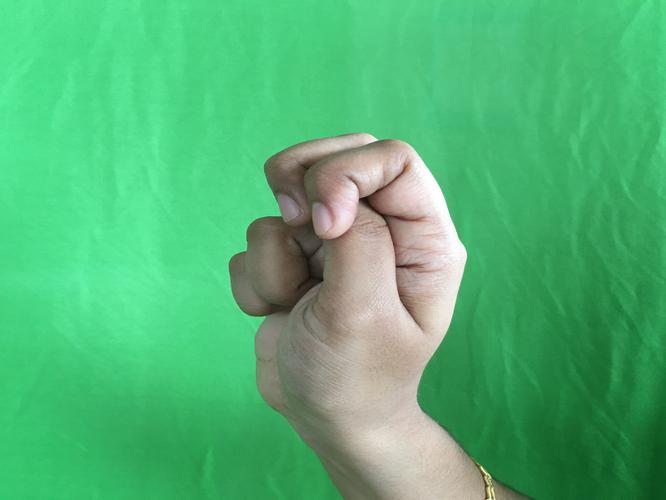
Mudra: Katakamukha_2
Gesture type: single_hand